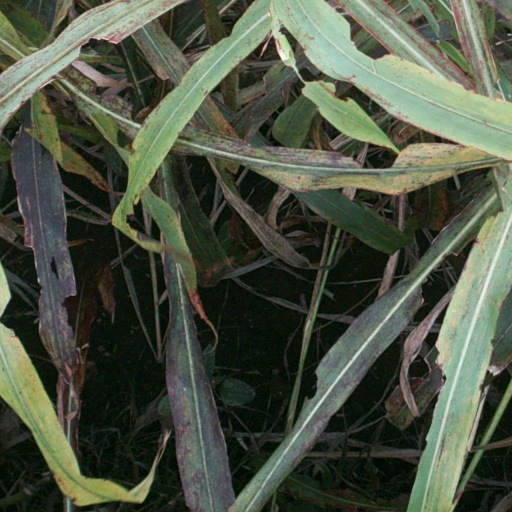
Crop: sorghum